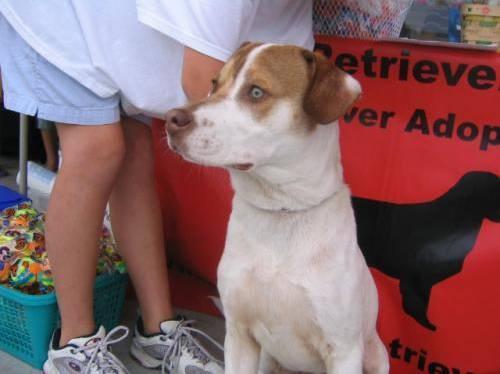
dog